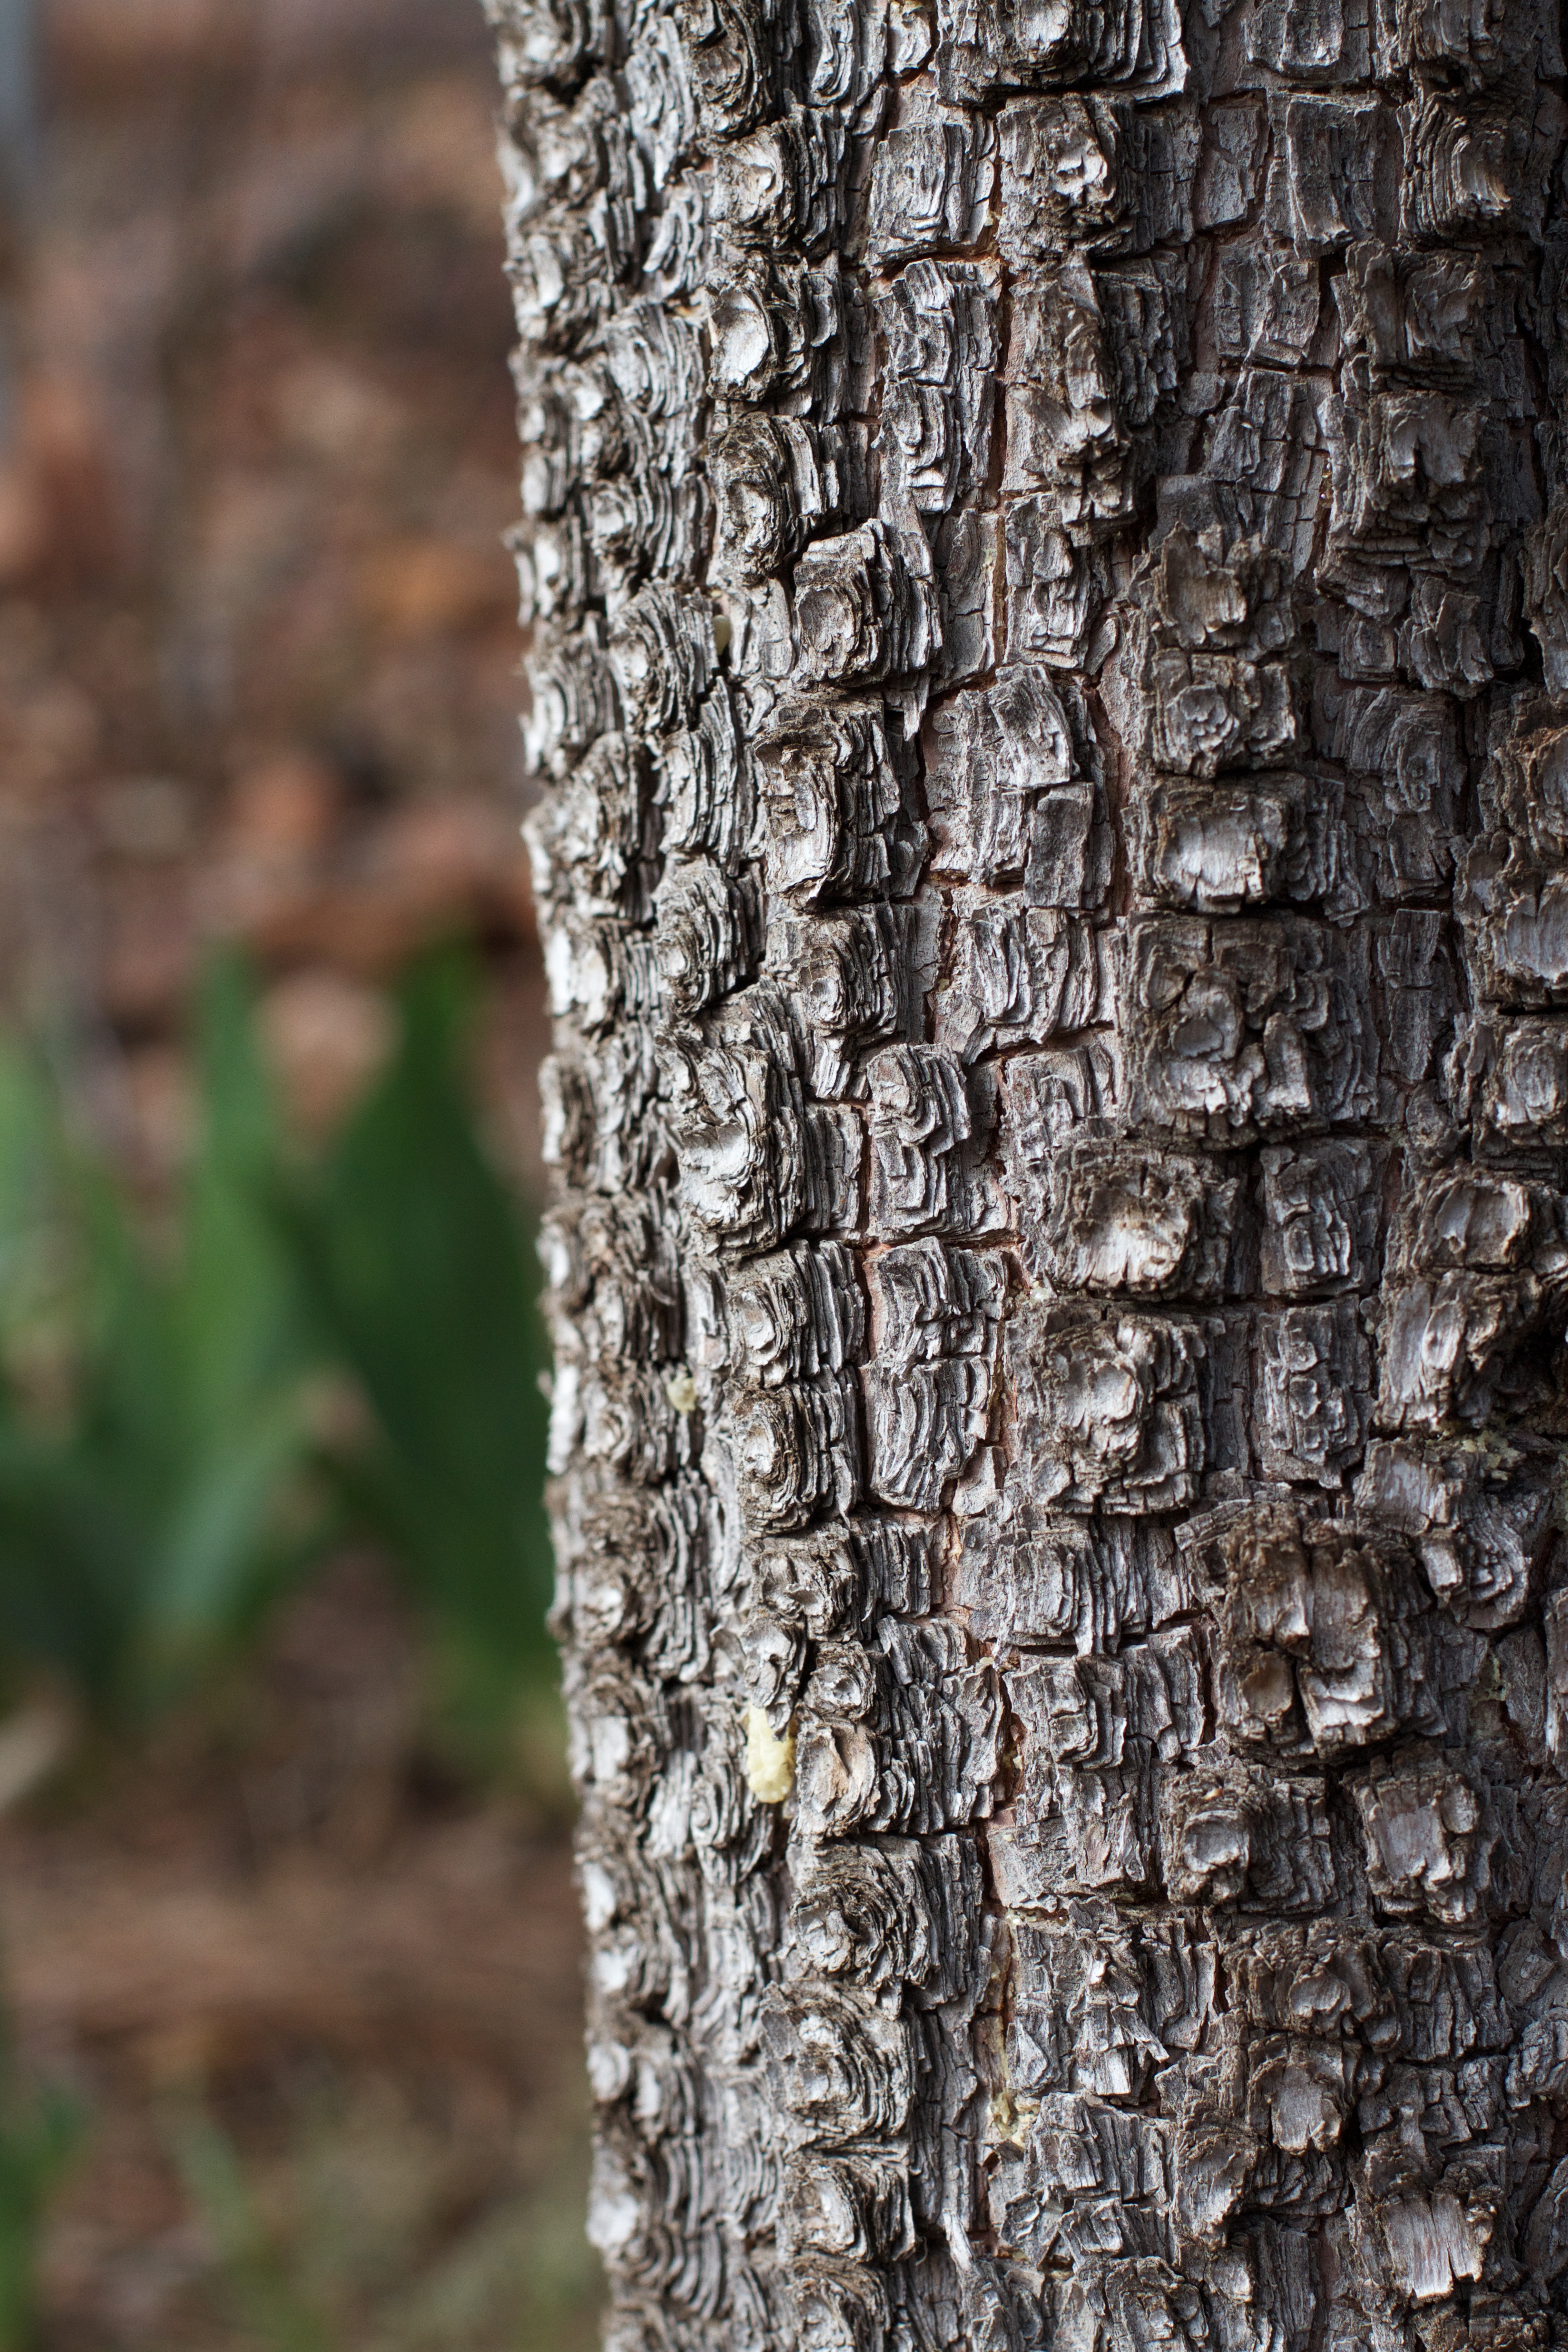
tree, nature, branch, plant, wood, leaf, trunk, spring, birch, autumn, flora, season, twig, cool image, flowering plant, plant stem, woody plant, land plant